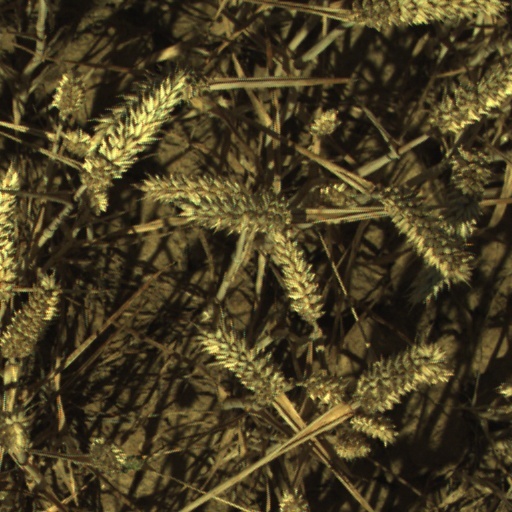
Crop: wheat